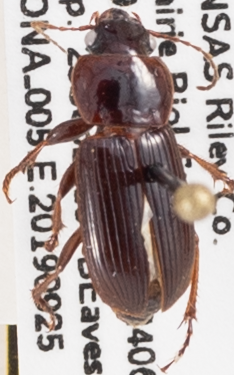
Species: Harpalus amputatus amputatus
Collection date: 2019-09-25
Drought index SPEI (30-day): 0.944
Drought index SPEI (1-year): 1.69
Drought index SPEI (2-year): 1.096